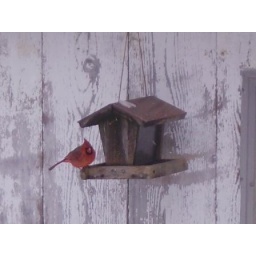
Taken from my back door it was too good to resist with the Red Cardinal against the white shed